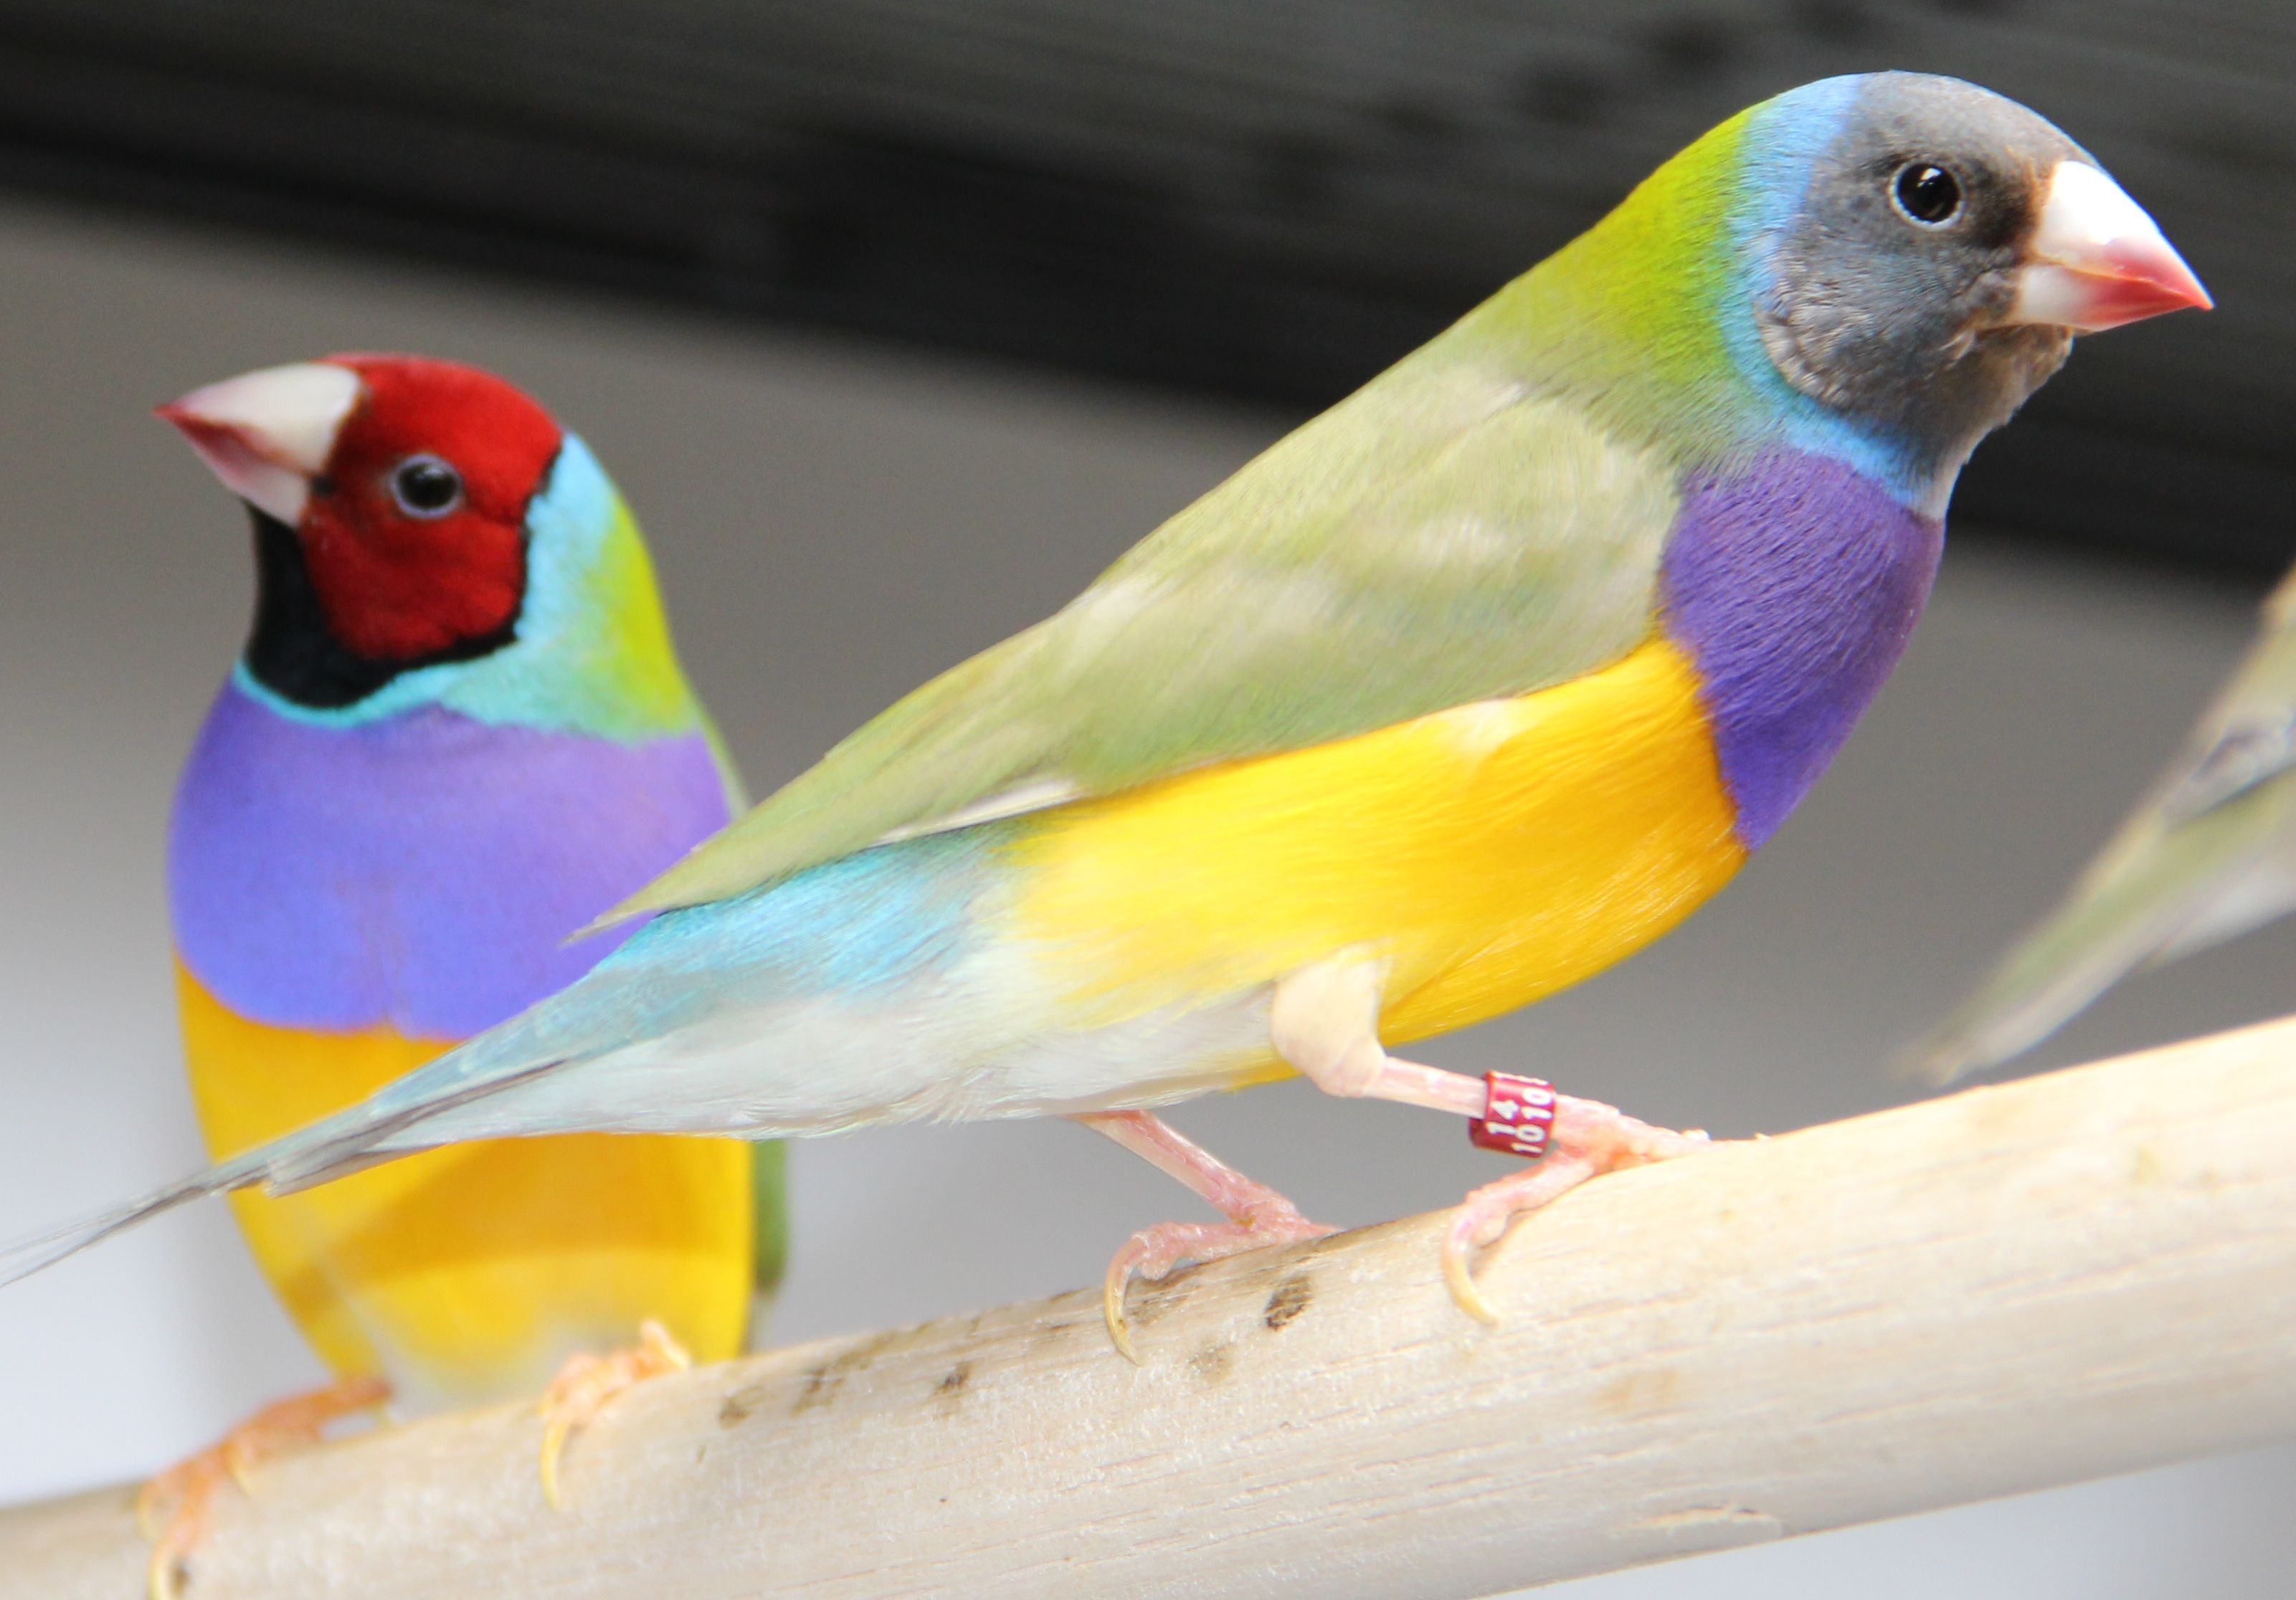
bird, wing, beak, fauna, lovebird, vertebrate, parrot, finch, parakeet, perching bird, common pet parakeet, gouldian finch, goulds